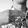
ASL letter: H